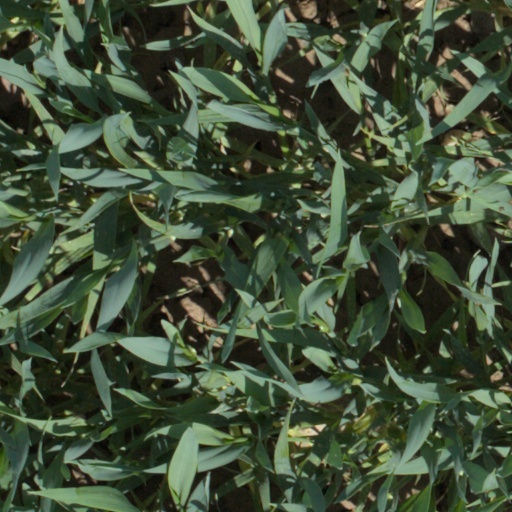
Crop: wheat